Kozhikode

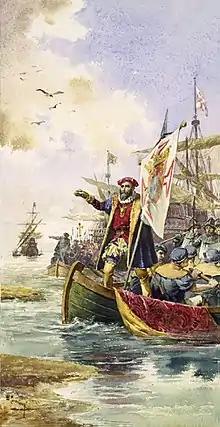
Vasco da Gama's arrival in Calicut in 1498 ushered in five centuries of rule of the Portuguese Empire in India, lasting until 1961.

Accounts of the city and the conditions prevailing then can be gleaned from the chronicles of travellers who visited the port city.